Louisiana State University traditions

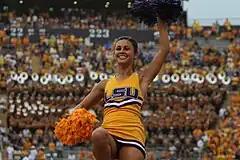
LSU cheerleaders

The LSU cheerleaders consist of both male and female cheerleaders that perform at LSU football and men's and women's basketball games. The cheerleaders lead the crowd in numerous cheers during game play and breaks. Prior to home football games, the LSU cheerleaders ride atop Mike the Tiger's mobile unit, lead the crowd in cheers such as the "Geaux Tigers" cheer and lead the football team onto the field prior to the game and after halftime. The cheerleaders are located on both sidelines during football games and are located along the baseline for home basketball games. LSU's cheerleaders also compete against other universities cheerleading squads in competitions sanctioned by the Universal Cheerleaders Association (UCA). The 1989 Tiger cheerleaders won the UCA National Championship.